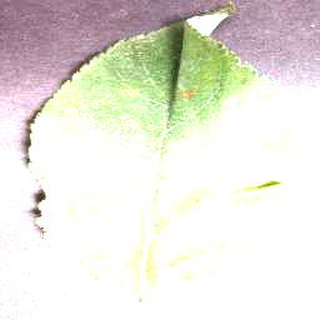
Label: apple_cedar_apple_rust